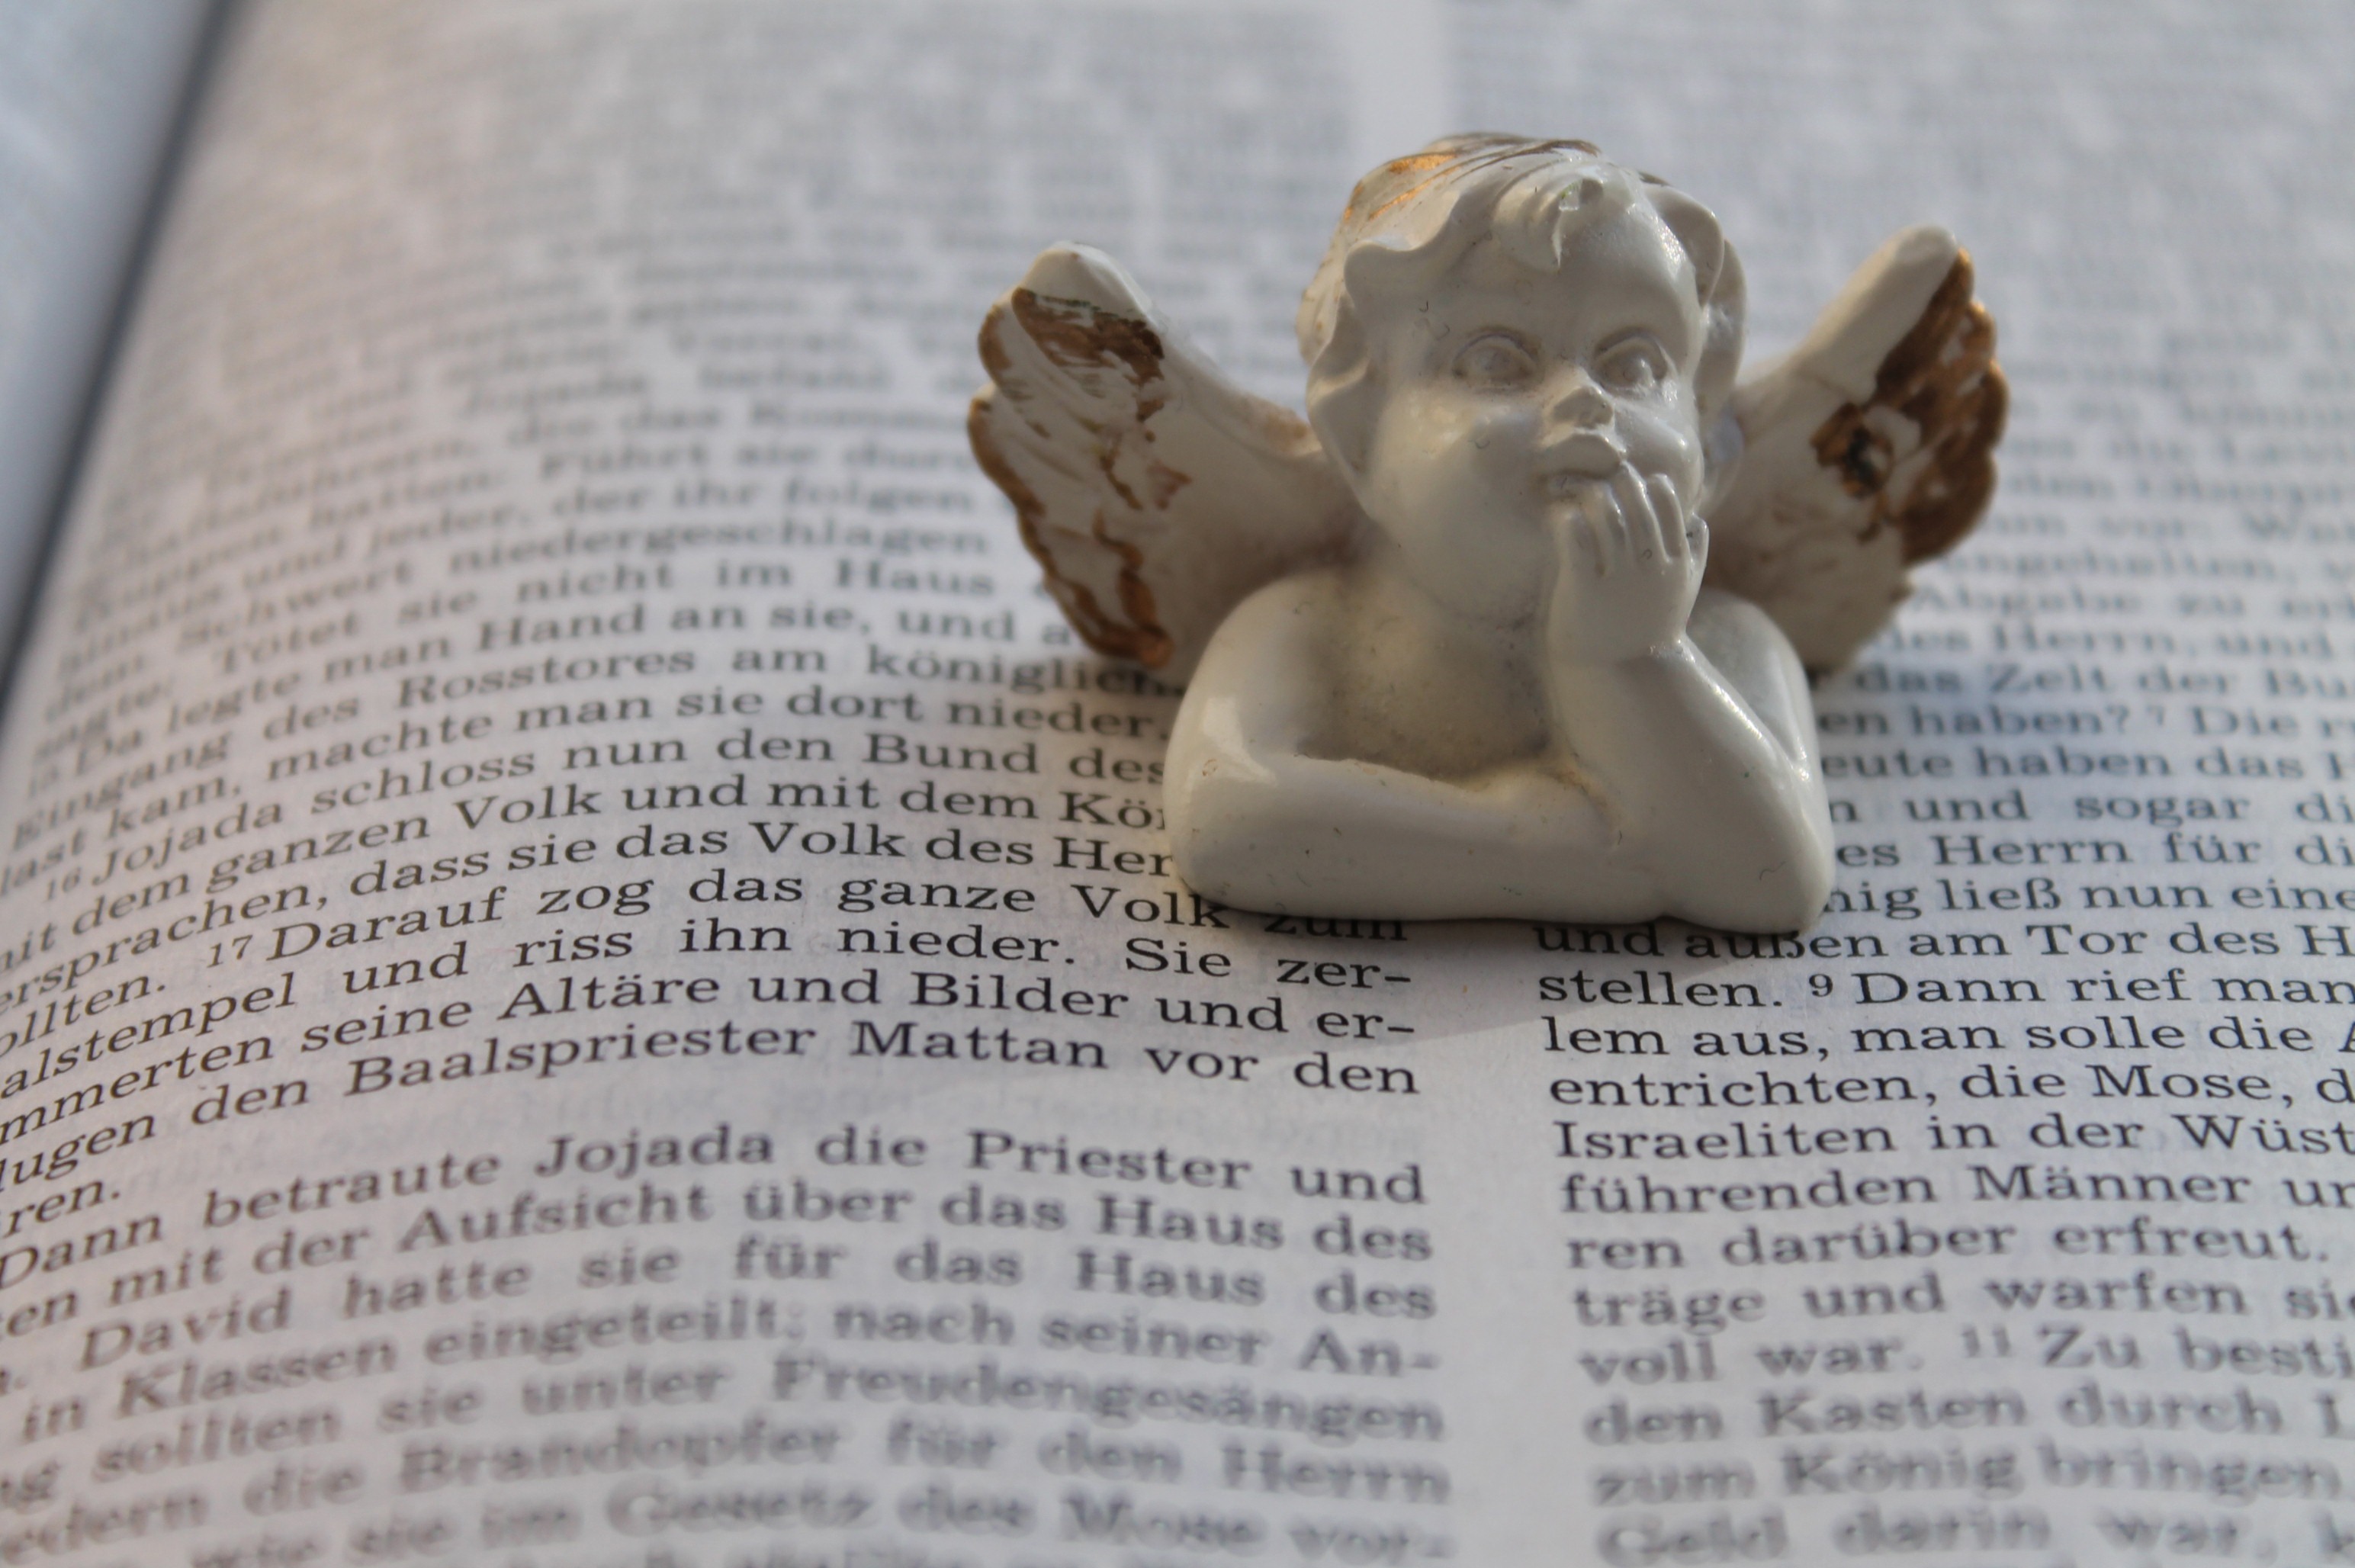
book, religion, cross, christian, toy, bible, sculpture, angel, art, faith, christianity, holy, carving, god, rosary, the holy book